Ernest Reyer

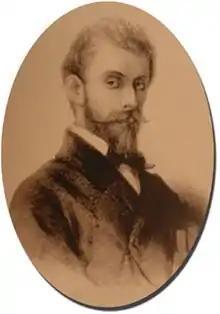
Ernest Reyer, about 1848

Louis Étienne Ernest Reyer (1 December 1823 – 15 January 1909) was a French opera composer and music critic.